Sahara (2017 film)

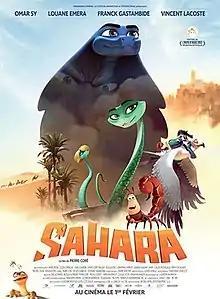
Theatrical release poster

Sahara is a 2017 3D animated adventure film directed by Pierre Coré (in his directorial debut) and distributed by StudioCanal. The film was released on January 18, 2017, and received mixed reviews from critics, praising its visuals, humour, music and choreography but condemning its plot and pacing.